Dauntsey's School

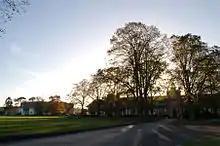
The front of the school

The school was moved to its current site in 1895. The school occupies approximately of land at the main school campus. The school also owns land at Market Lavington, approximately 15 minutes walk (or 1 mile drive) from the main school. Here the Manor House is used as a Lower School boarding house and has sports pitches and woodlands in its grounds.